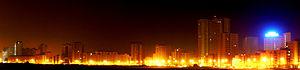
Vue Nocturne de Povoa de Varzim. Português: Panorama nocturno do norte da cidade. Vista da Nova Póvoa.